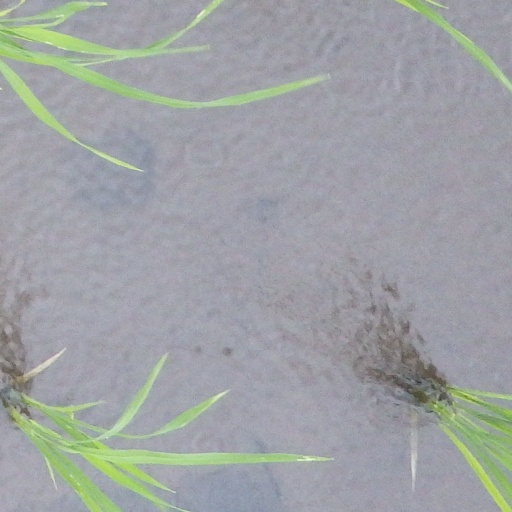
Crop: rice